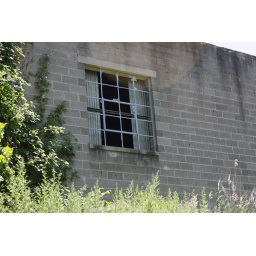
back side of the building it looks like curtains in the window but it's steel plates